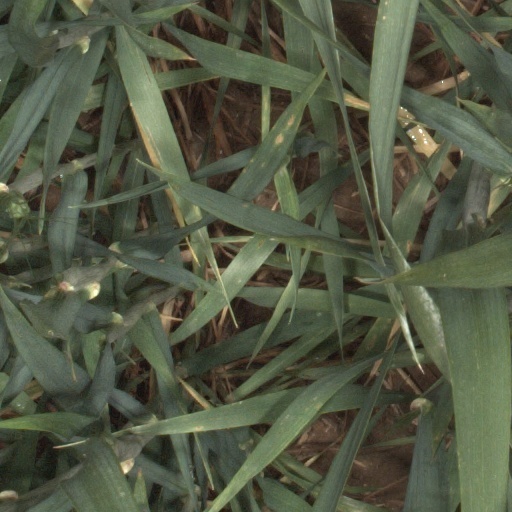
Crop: wheat